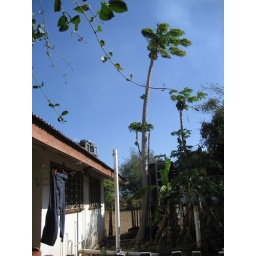
The papaya tree in the front of our house